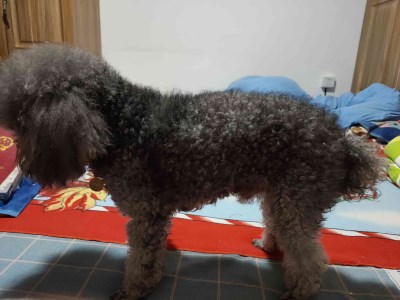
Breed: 7449-n000128-teddy